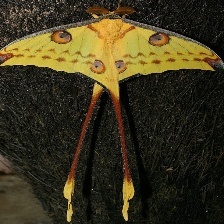
Species: COMET MOTH